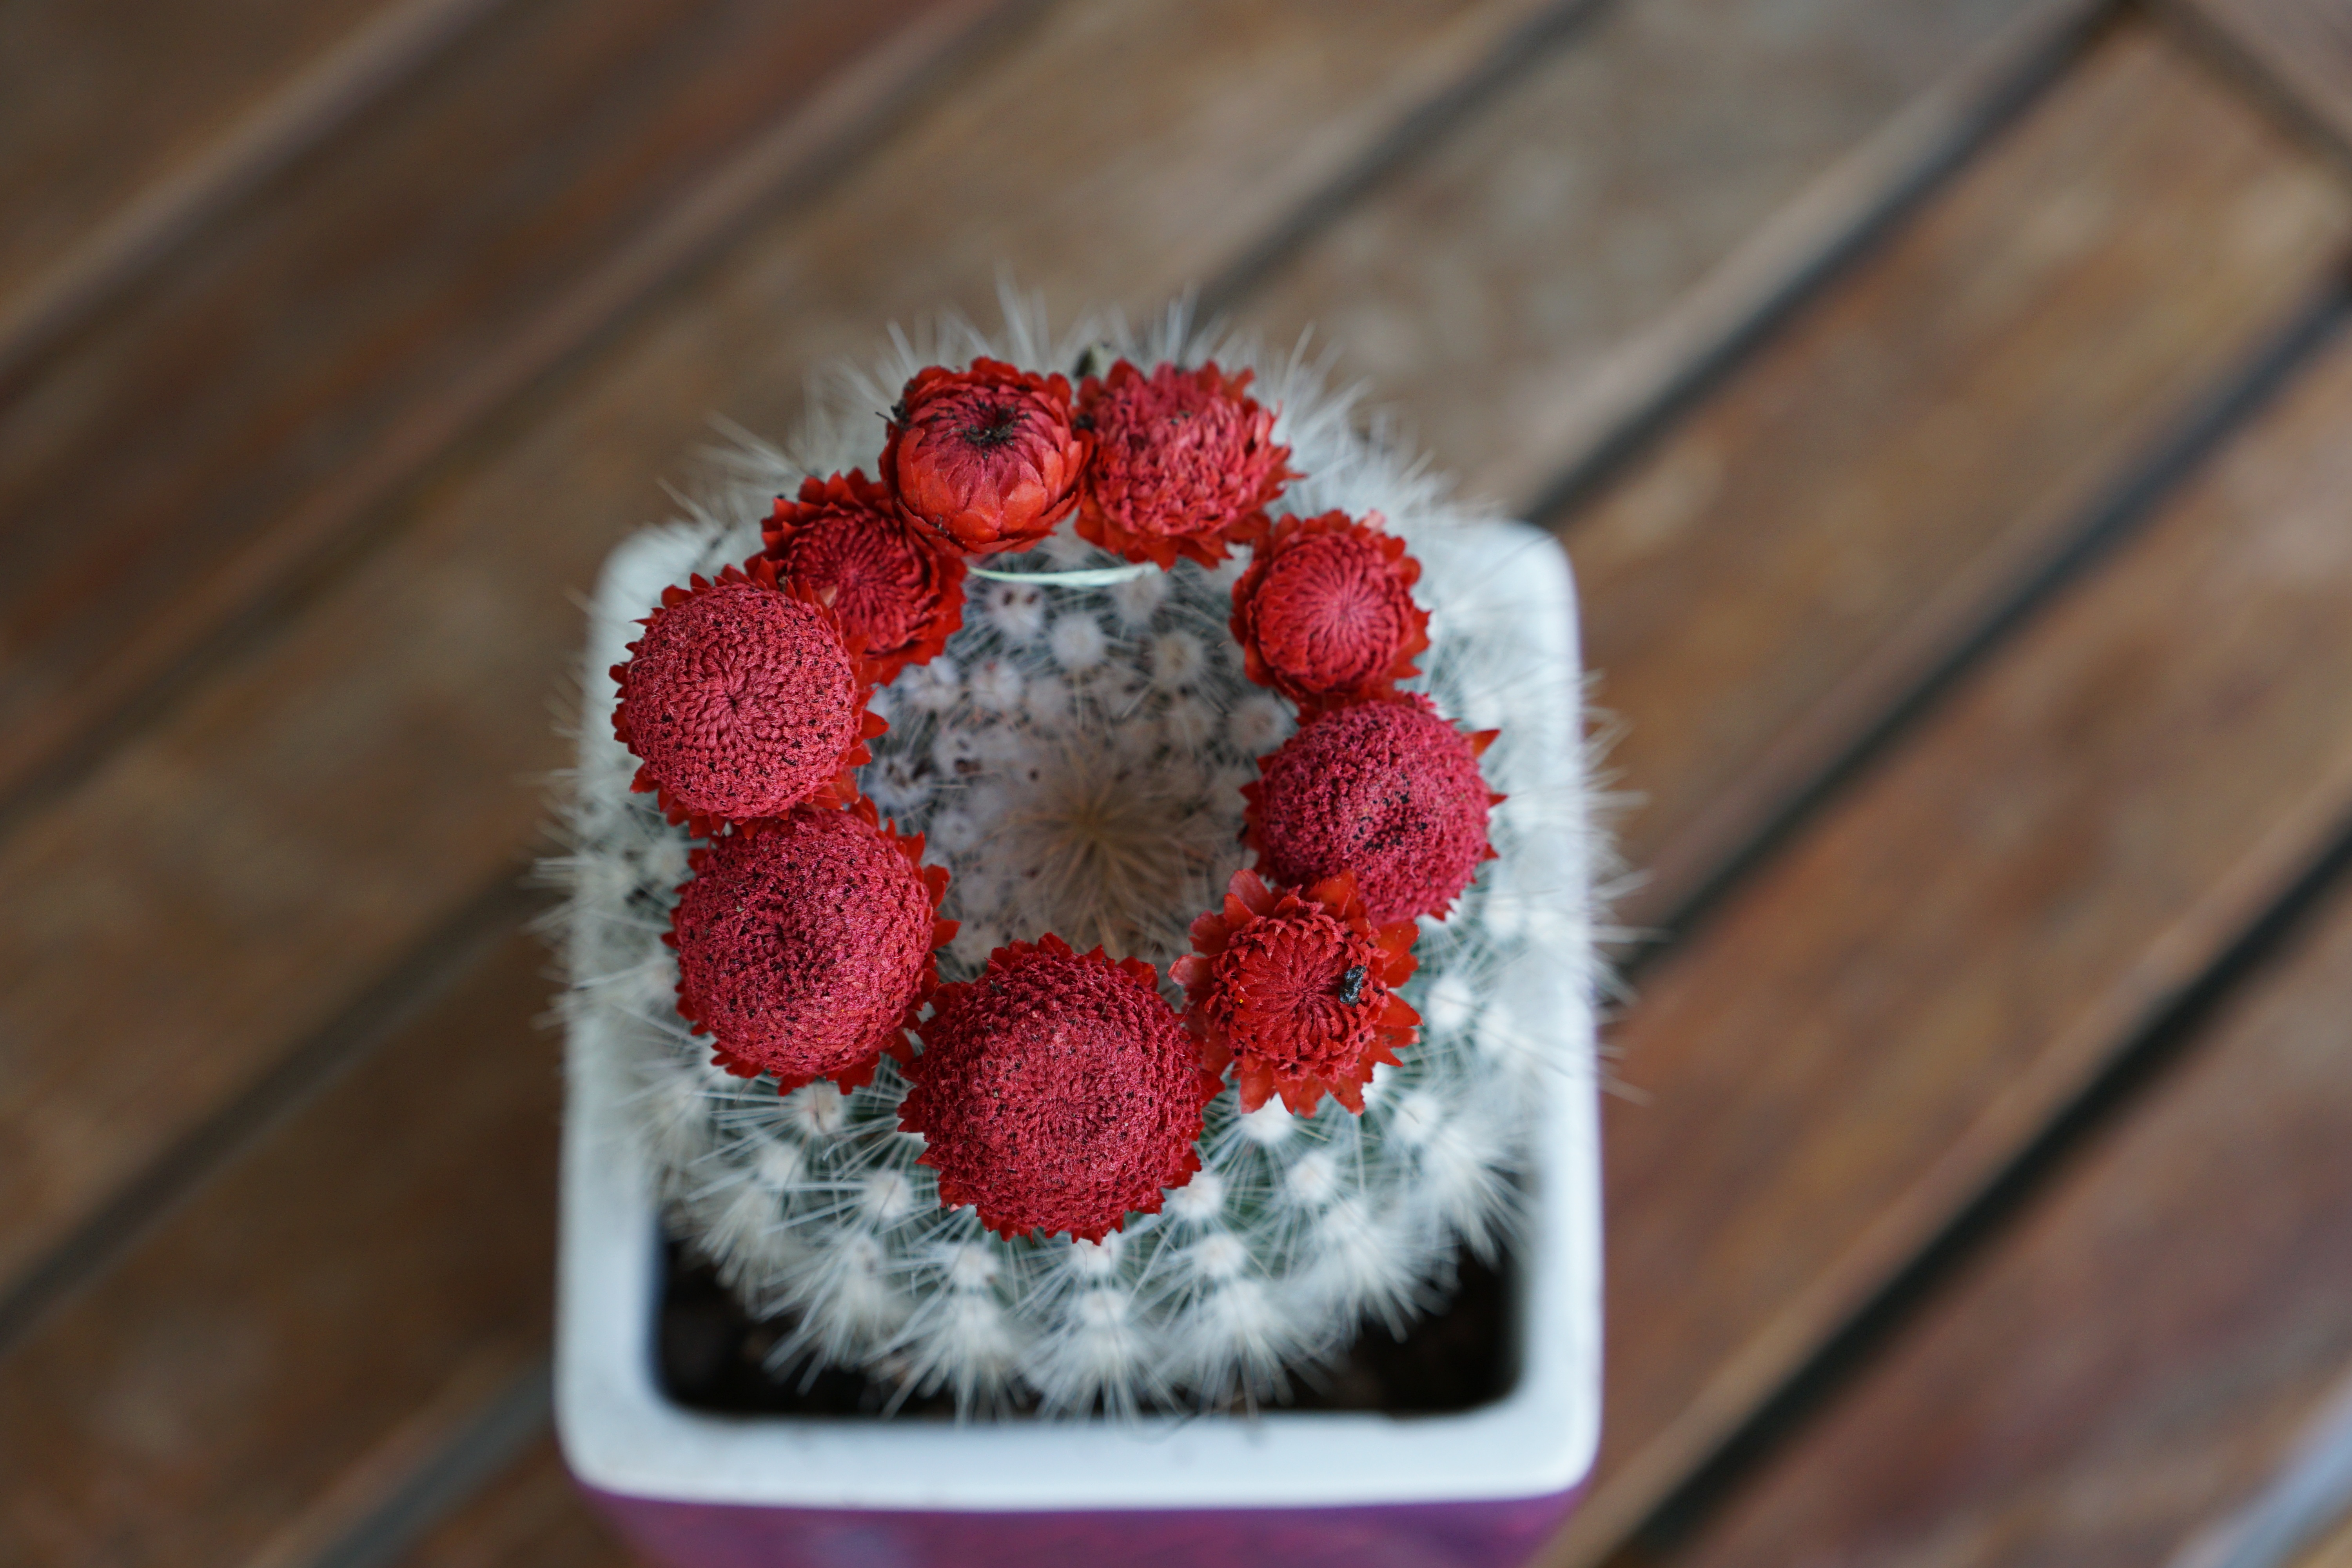
cactus, plant, flower, petal, red, succulent, crochet, art, flourished, flower bouquet